Himmelthal Abbey

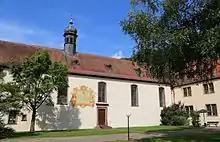
Elsenfeld; Former Cistercian nunnery 1232–1567

Himmelthal Abbey was a Cistercian nunnery in Elsenfeld in Bavaria. It was founded by 1232 by Count Ludwig II von Rieneck and his wife Adelheid von Henneberg. It had ceased to function by 1568, when the Archbishopric of Mainz dissolved it and used the premises as a "" (finance office). It was then used by the Jesuits from 1595 and formally passed to them in 1626. After the German Jesuits were dissolved in 1773, the estate reverted to the Archbishopric of Mainz, which assigned it to an educational establishment. Since 1814 it has been owned by the Gymnasiumsfonds des Stiftungsamtes Aschaffenburg. Some 18th-century panels showing the organisation's holdings are now in the of Aschaffenburg.